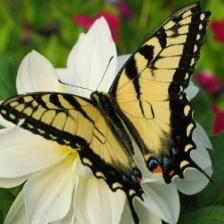
Species: YELLOW SWALLOW TAIL